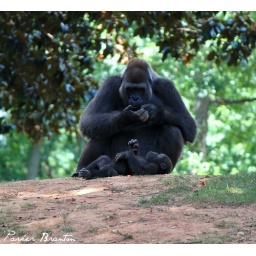
Mother gorilla watching over the baby as it gazes up in the trees